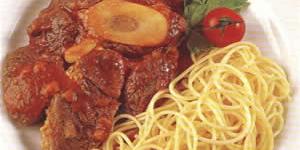
ossobuco guisado